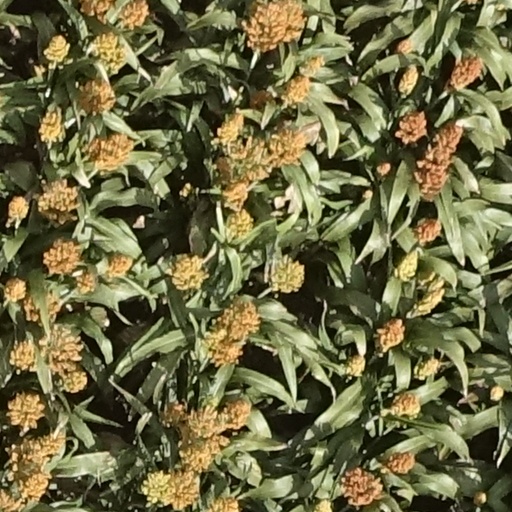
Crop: sorghum